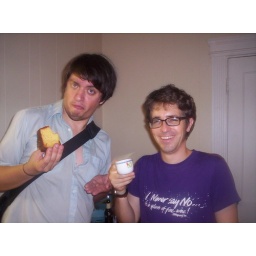
pound cake & beer in an espresso cup, 2 happy boys do make.